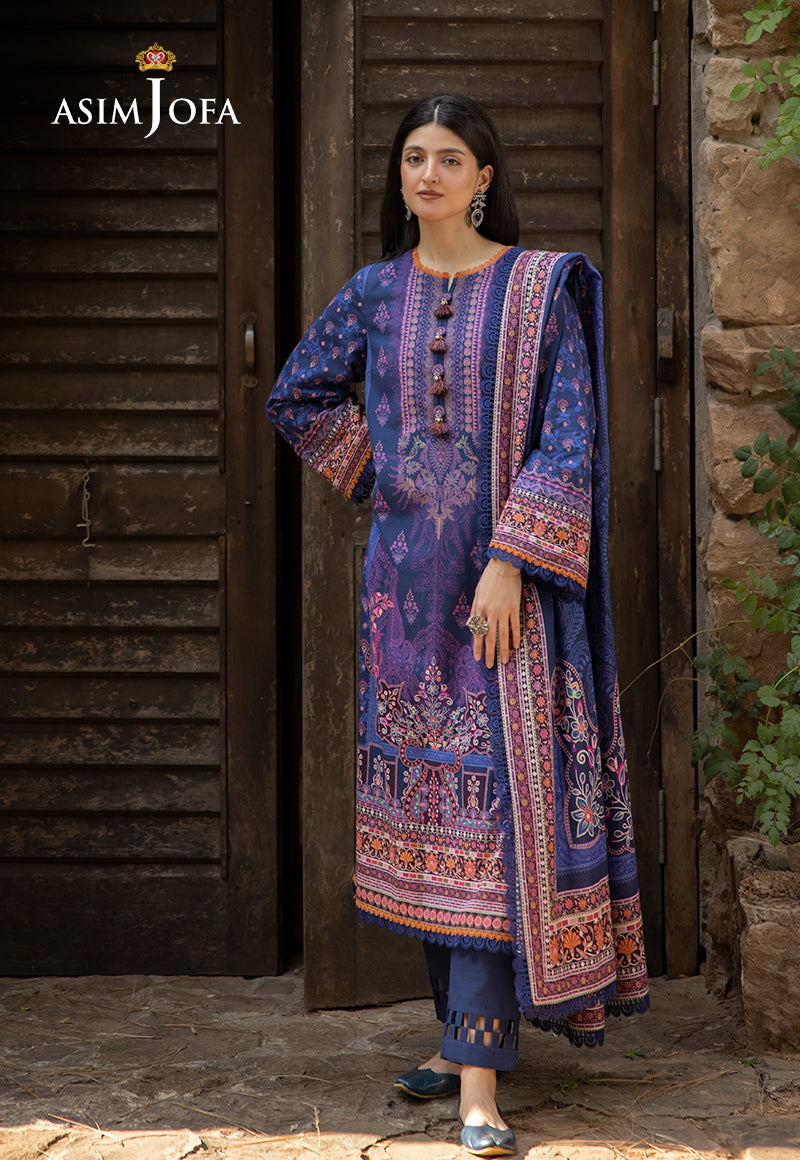
purple multi embroidered cotton suit